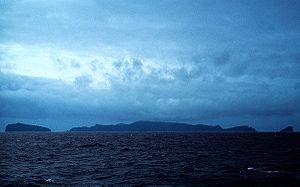
Les îles des Antipodes sont un archipel néo-zélandais inhabité situé à 650 km au sud-est de l'île Stewart.